Torture chamber

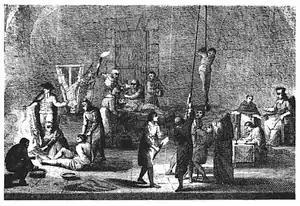
An artist's depiction of a Torture chamber of the Inquisition, ca. 1809 from Moore's Martyrology.

According to Frederick Howard Wines in his book "Punishment and Reformation: A Study of the Penitentiary System" there were three main types of coercion employed in the torture chamber: coercion by cord, water, or fire. There were five stages of torture that could have been applied to the accused: he could have been threatened with torture, he could have been taken to the torture chamber and been shown the instruments, he could have been undressed as if in preparation to be tied to the instrument; without actually being tied, he could have been tied to the instrument of torture but not actually have it inflicted and finally he could have been tied to the instrument and tortured.